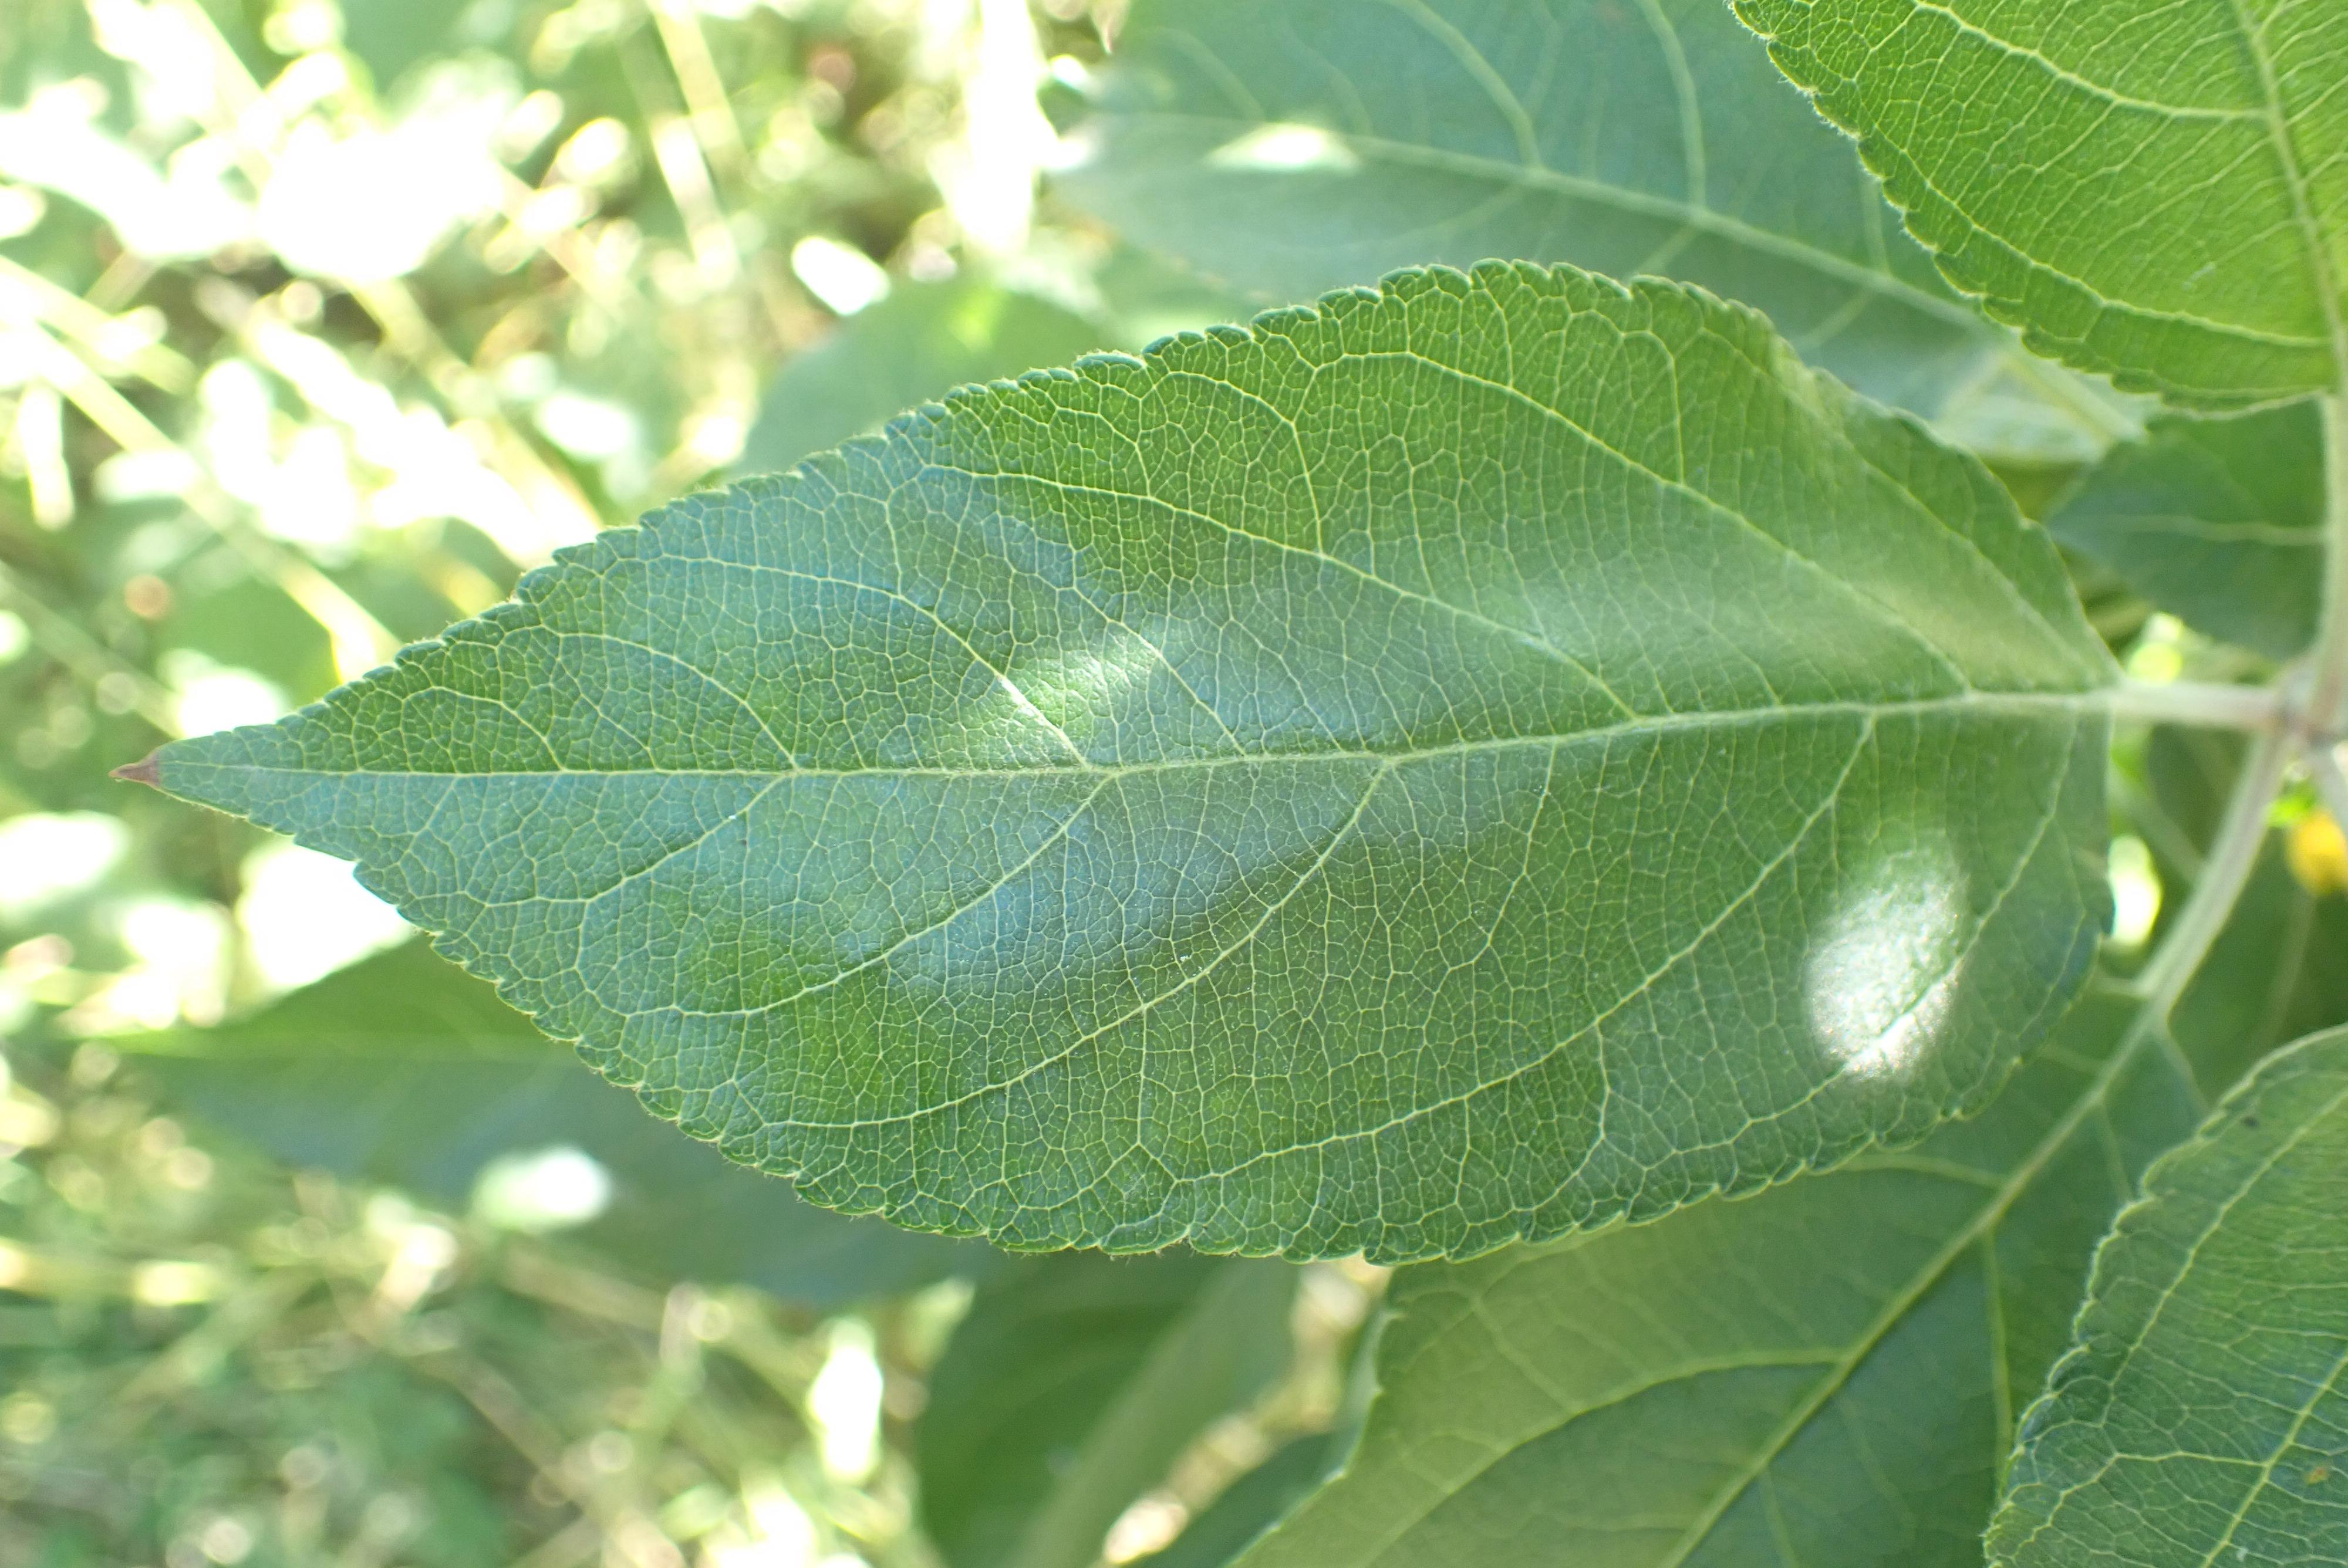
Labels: healthy